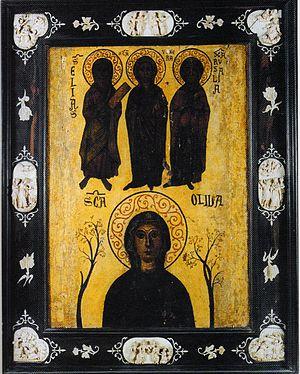
Olive de Palerme, sainte Olivia ou sainte Olive, née vers 448 à Palerme et morte le 10 juin 463 à Tunis, est une sainte martyre légendaire, fêtée le 10 juin.